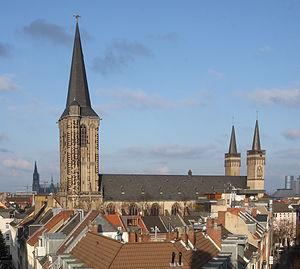
L'Église Saint-Séverin est une église et une basilique située dans la ville de Cologne, en Allemagne. Elle fait partie des douze basiliques romanes de Cologne, elle est dédiée à Séverin de Cologne.